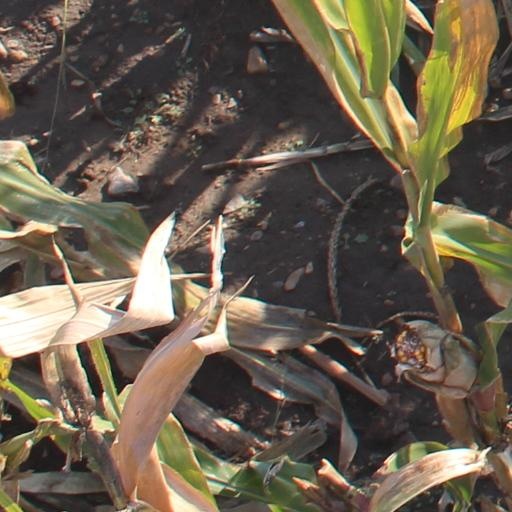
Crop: maize; corn